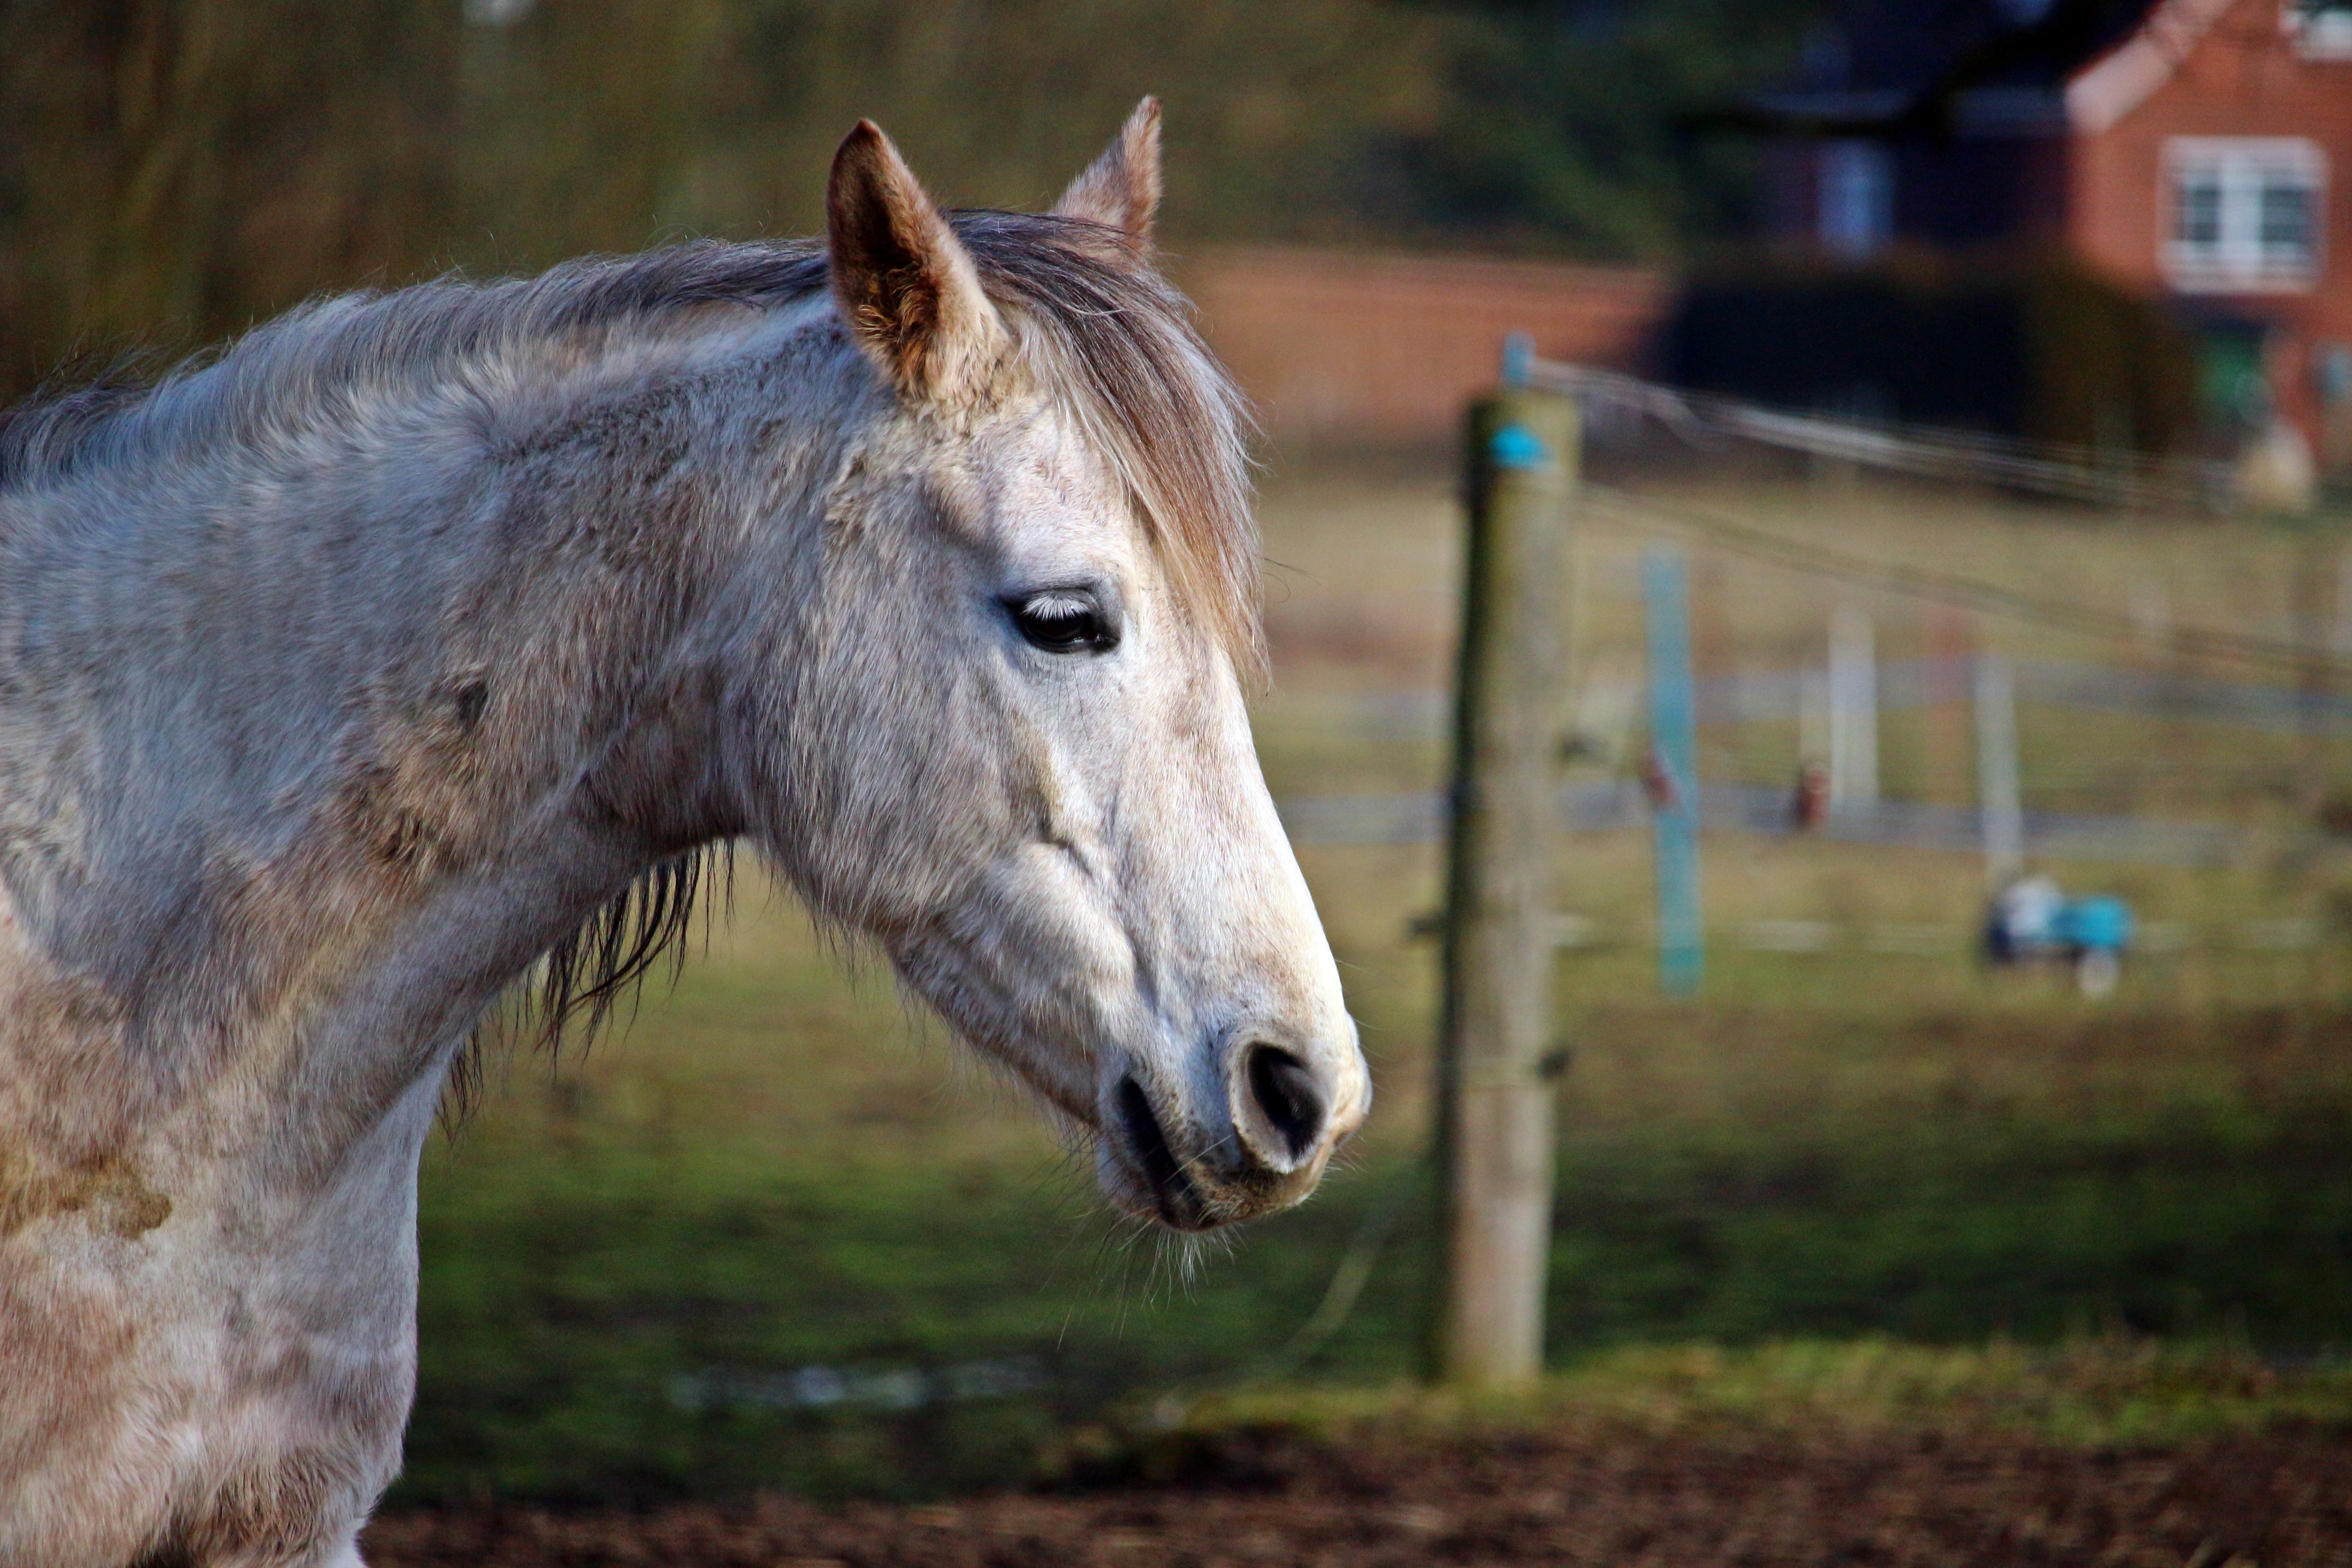
animal, wildlife, pasture, horse, mammal, stallion, mane, fauna, vertebrate, mare, coupling, mold, foal, horse head, colt, thoroughbred arabian, pack animal, horse like mammal, mustang horse